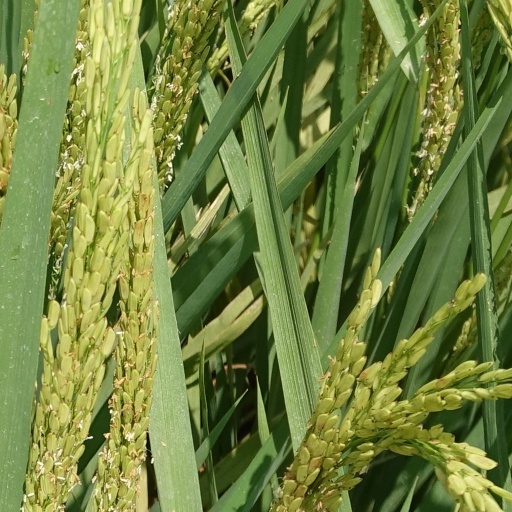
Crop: rice